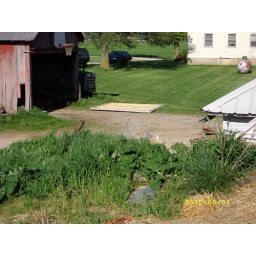
Where I am standing is where the barn is that the door below blew off from.